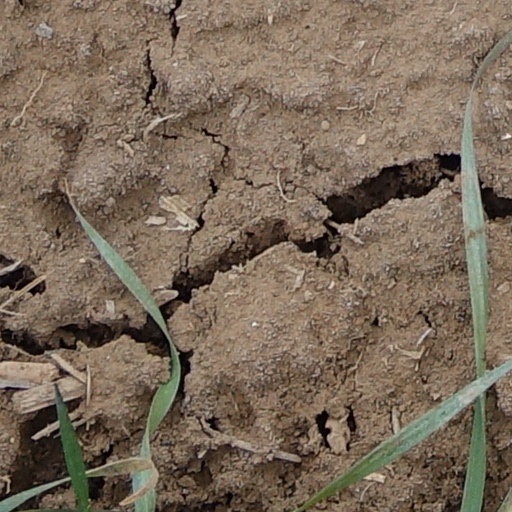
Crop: wheat